List of awards and nominations received by Irrfan Khan

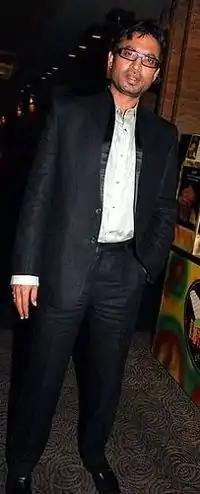
Khan in 2006

Domestically, he made his screen debut with the Academy Award nominated film "Salaam Bombay!" (1988). Followed by a series of roles in films that failed to propel his career forward, he received critical acclaim for playing negative roles in the drama films "Haasil" (2003) and "Maqbool" (2004), for the former he won the Filmfare Award for Best Villain. The successful drama "Life in a... Metro" (2007) marked a turning point in Khan's career, earning him praise and several awards including the Filmfare Award for Best Supporting Actor. He rose to prominence with his portrayal of Paan Singh Tomar in the acclaimed biographical sports drama "Paan Singh Tomar" (2011), which garnered him the National Film Award for Best Actor and a Filmfare Critics Award for Best Actor. His performance in the BAFTA Award nominated romance "The Lunchbox" (2013) earned him universal acclaim by the critics and audiences. Khan went on to feature in the commercially and critically successful films "Haider" (2014), "Gunday" (2014), "Piku" (2015) and "Talvar" (2015). His highest-grossing Hindi release came with the critically acclaimed comedy-drama "Hindi Medium" (2017), which became a sleeper hit in India and China, which ranks among highest-grossing Indian films of all time and earned him praise for his performance, winning several awards. He received the Filmfare Award for Best Actor twice, for "Hindi Medium" (2017) and for its spiritual sequel "Angrezi Medium" (2020).